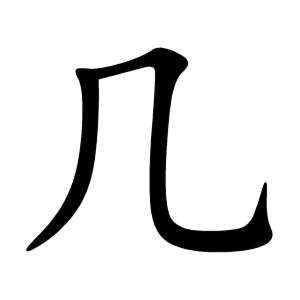
Le radical 16, qui signifie une table, est un des 23 des 214 radicaux chinois répertoriés dans le dictionnaire de Kangxi composés de deux traits.